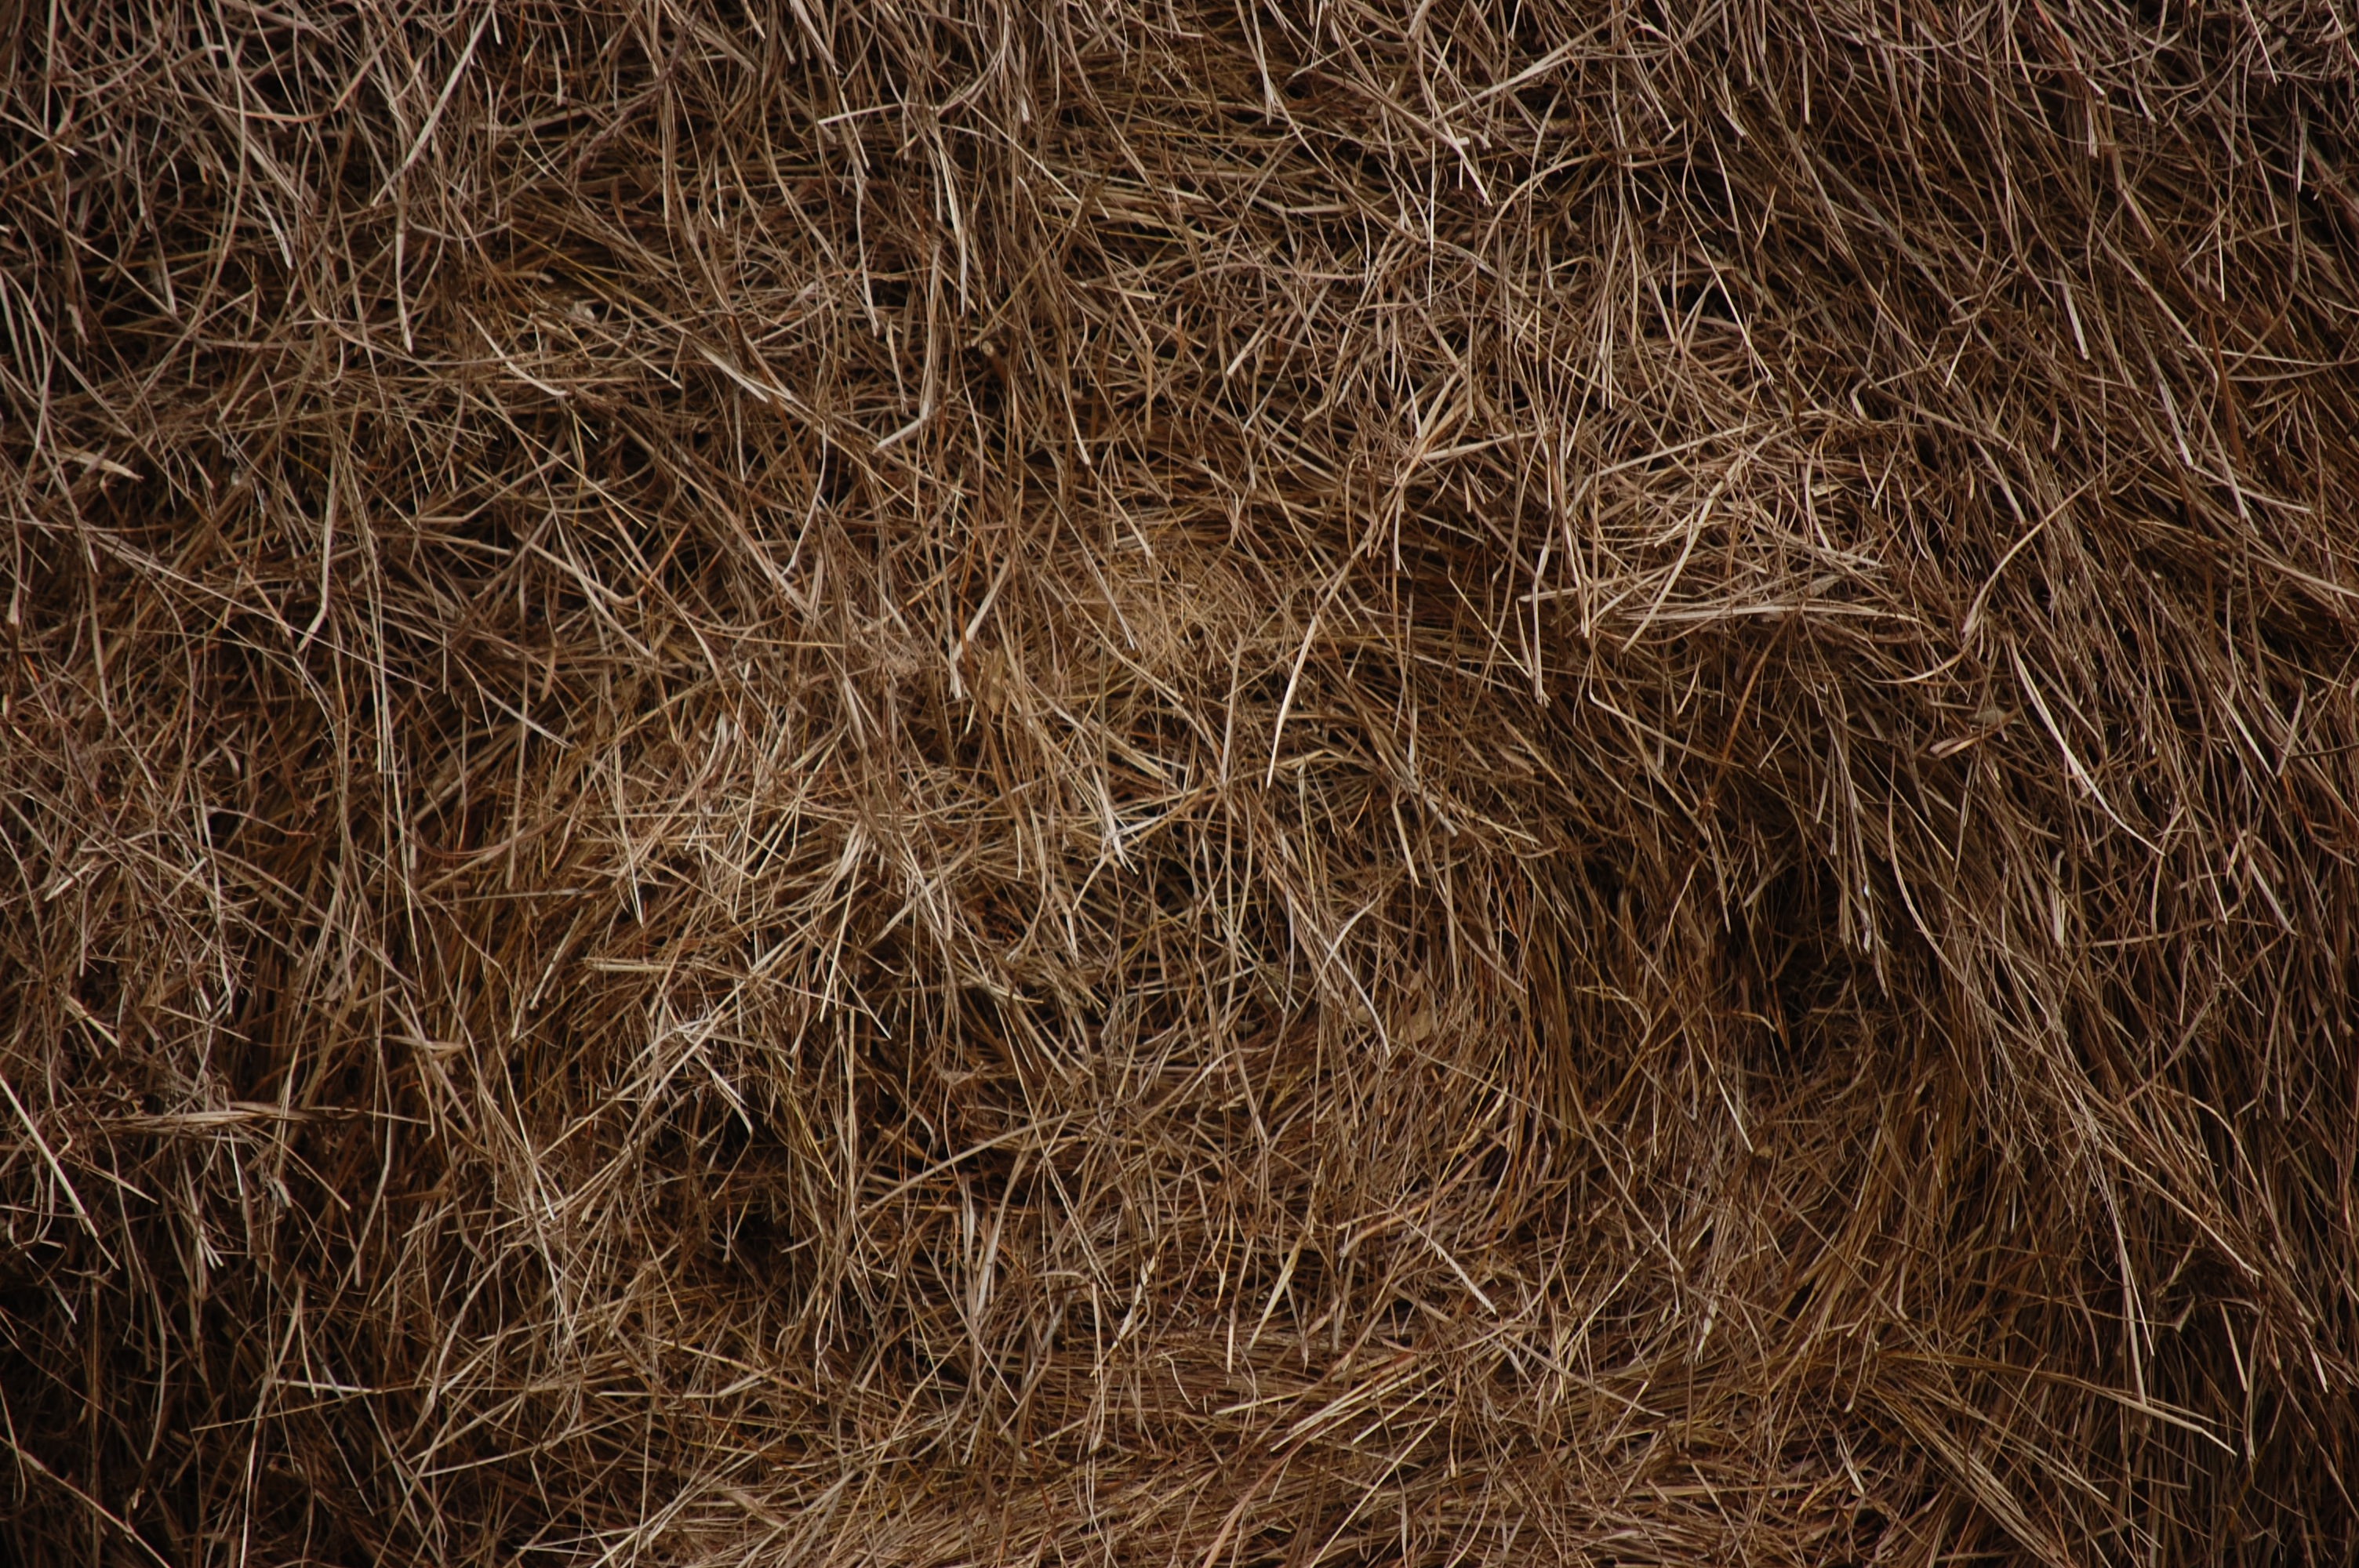
tree, grass, branch, plant, wood, hay, field, farm, lawn, prairie, countryside, texture, natural, soil, agriculture, haystack, farmland, straw, paja, grass family